Fall of the dictatorship of Primo de Rivera

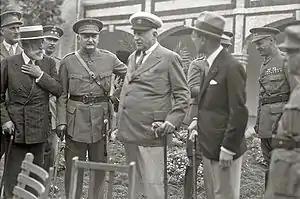
Primo de Rivera in San Sebastian in 1927.

The Republicans were strengthened by the appearance of a new party, "Acción Republicana". Its promoter was Manuel Azaña, a former member of the Reformist Party of Melquiades Álvarez. Azaña, like most of the personalities who left the party after Primo de Rivera's coup d'état, had given up the reformist project of achieving democracy within the Monarchy, and was already betting on the Republic, as he stated in the manifesto "Apelación a la República" (Appeal to the Republic) which he made public in May 1924. To achieve it, he proposed to create "a new republican-socialist conjunction capable of opposing to the overwhelming block of the obscurantist forces, the resistance first, the counter-offensive later of the latent liberal will under the lying resignation of the country".